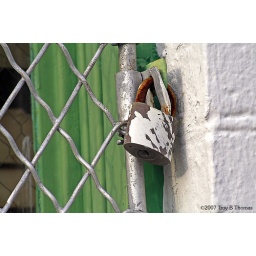
A rusted lock secureing a fence over a window of a building in Key West, Florida.